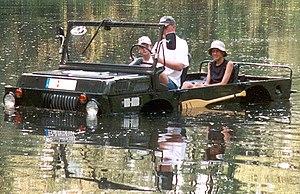
LuAZ-967 est un véhicule militaire amphibie produit depuis 1961 en URSS/Ukraine par LuAZ.